Unlimited Fafnir

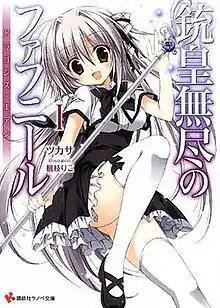
First light novel volume cover

Unlimited Fafnir, originally titled is a Japanese light novel series written by Tsukasa and illustrated by Riko Korie. Kodansha has published fifteen volumes from July 2013 to November 2017 under their Kodansha Ranobe Bunko imprint. A manga adaptation with art by Saburouta began serialization in Kodansha's "seinen" manga magazine "good! Afternoon" from March 2014 to December 2015 and is being published digitally by Crunchyroll in North America. An anime television series adaptation by Diomedéa aired from January 2015 to March 2015.